T. Henry Howard

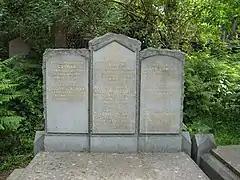
Howard's grave at Abney Park Cemetery

Two of the children he had with his wife Martha (1847-1937) died young. His son John Howard married Florence Annie Lawley, the daughter of Commissioner John Lawley.